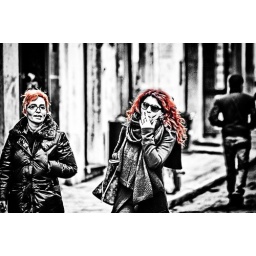
red in the street